Ōkubo Toshimichi

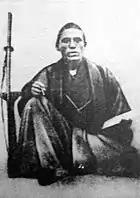
Ōkubo as a young samurai

Ōkubo Toshimichi was born on 26 September 1830, in Kajiyamachi, a section of the castle-town of Kagoshima in the Satsuma Domain. His father, Ōkubo Jūemon (also known as Toshio or Shirō), was a low-ranking samurai ("koshōgumi", or bodyguard) of the Satsuma Domain, receiving less than 150 "koku" of rice annually, which kept the family in straitened circumstances until Jūemon obtained a minor position in the "han" government dealing with Ryukyuan affairs. Jūemon was a man of high spirits and unusual character, an egalitarian who associated widely with samurai, merchants, and peasants, and studied the philosophy of Oyōmei and Zen Buddhism. Ōkubo's maternal grandfather, Minayoshi Hōtoku, was a noted Satsuma physician who had studied Western technology and science, and was aware of Japan's maritime inadequacies.